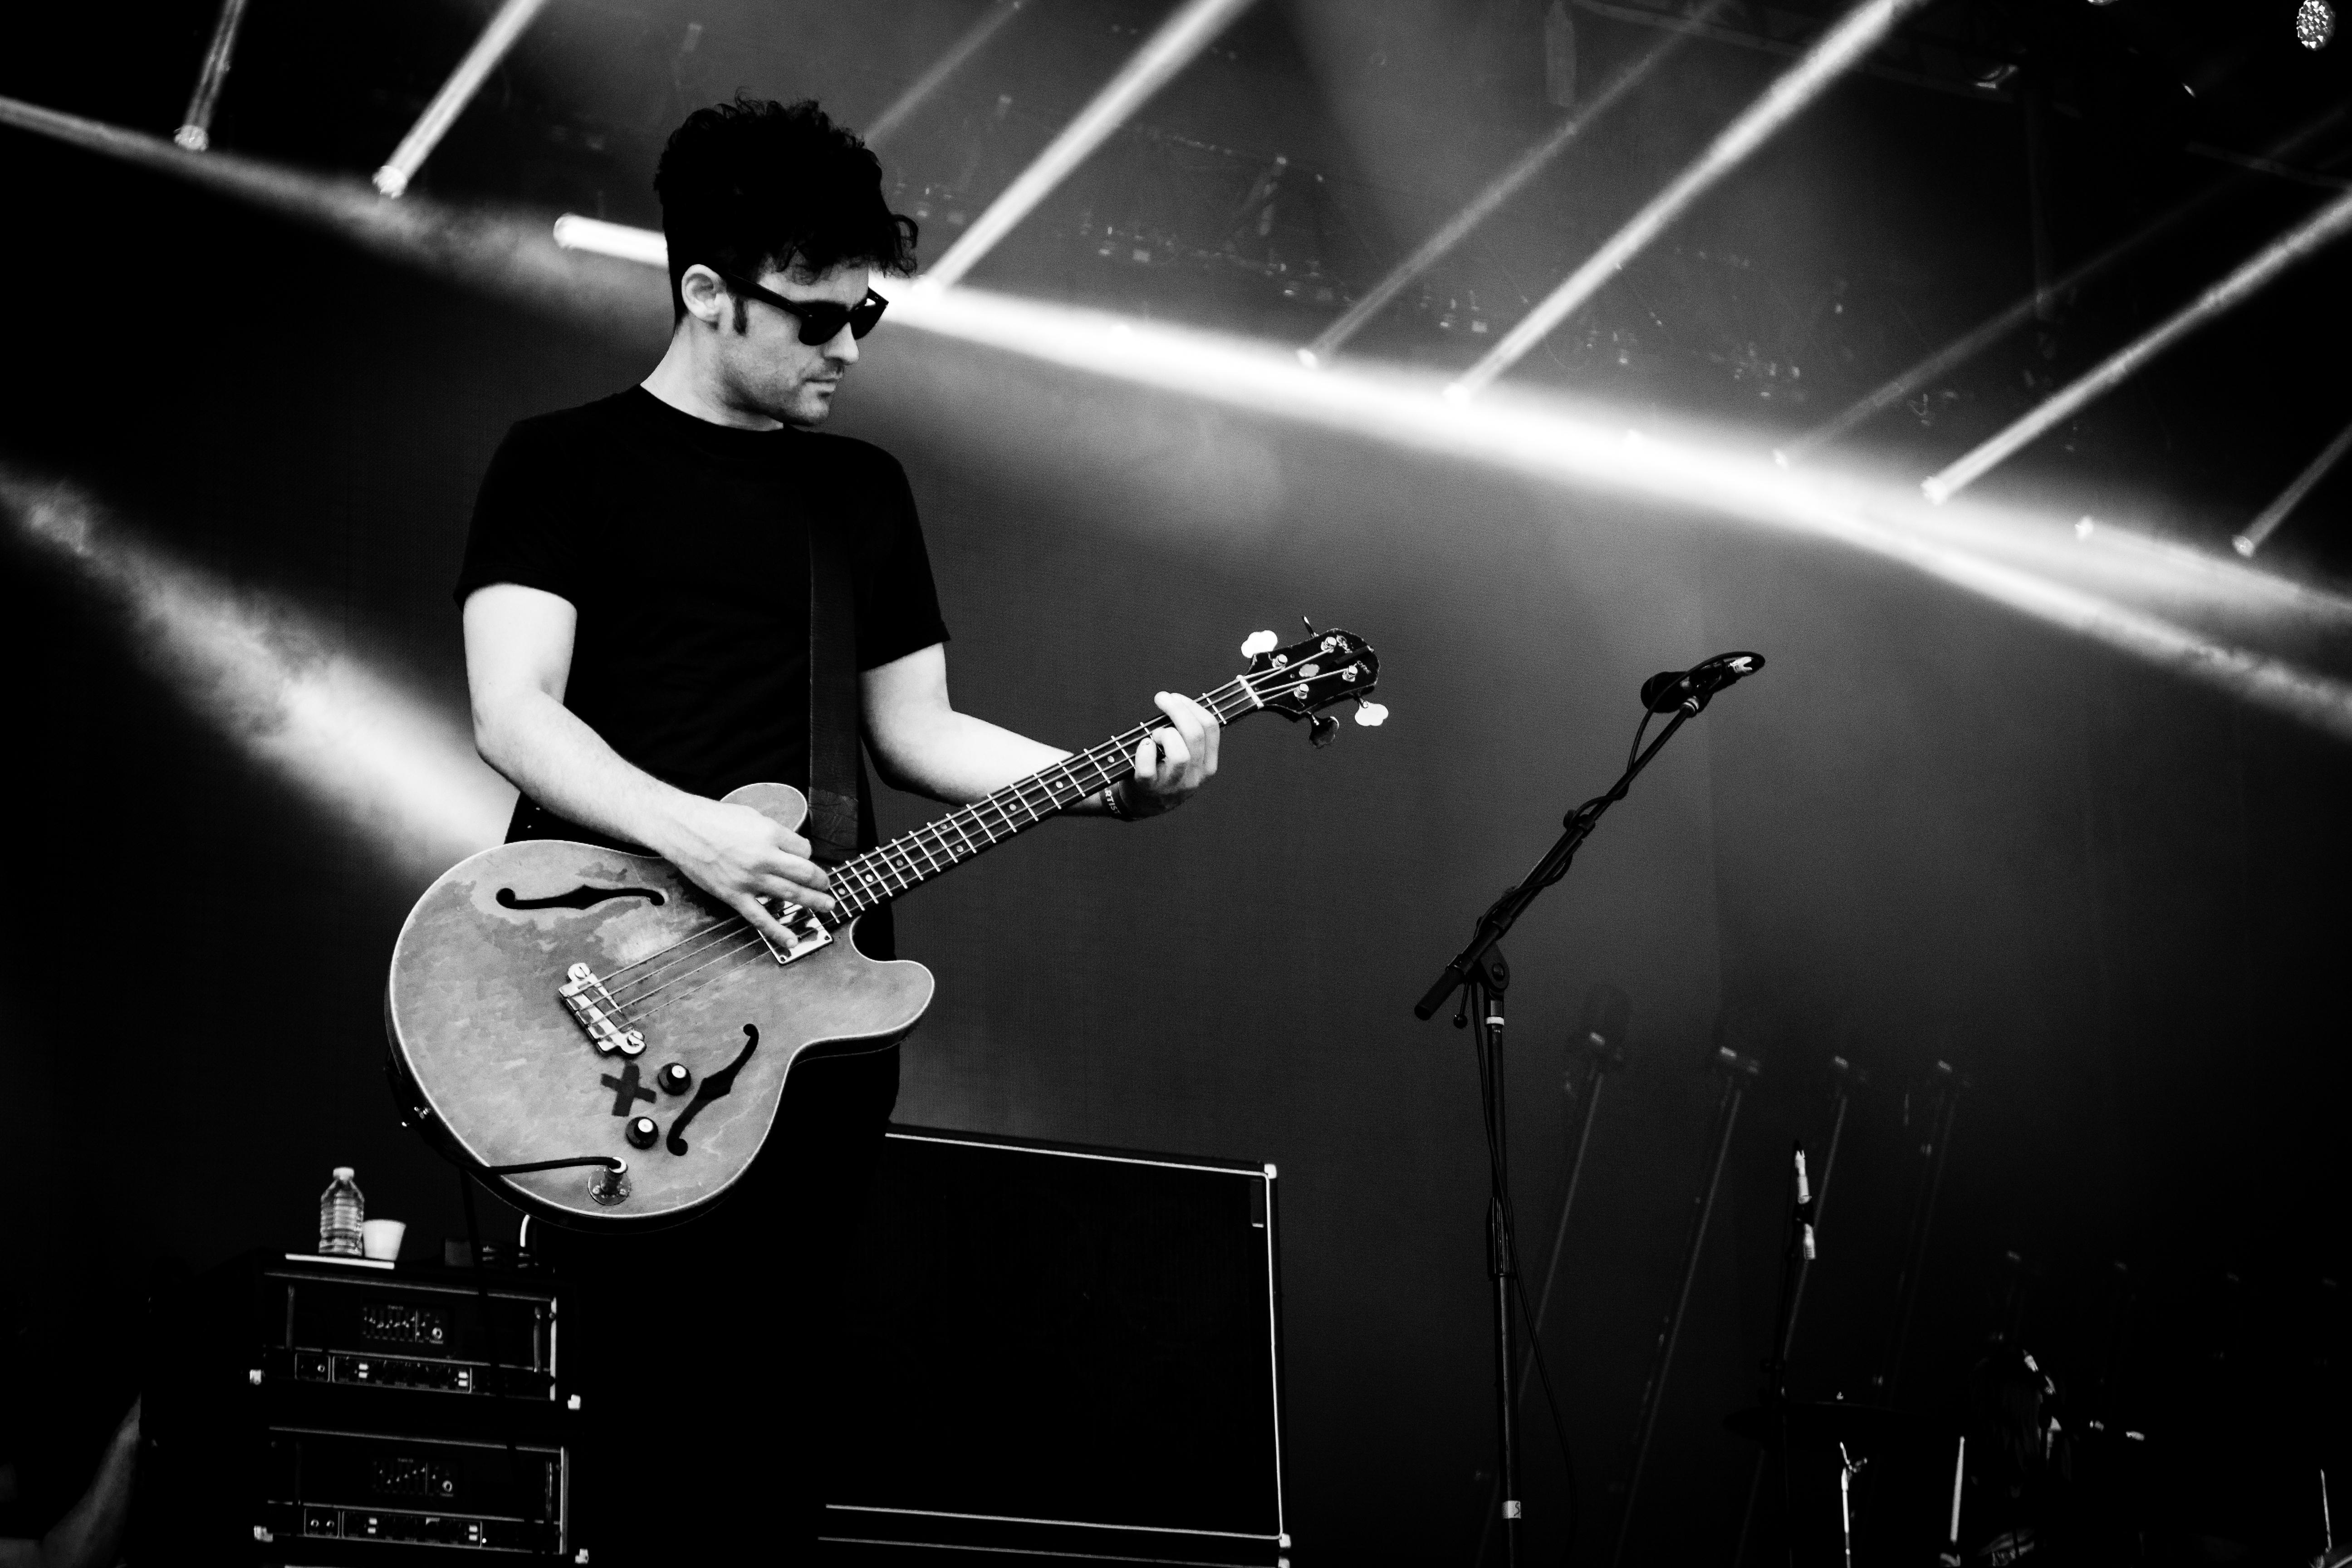
music, black and white, guitar, concert, band, live, motorcycle, canon, club, musician, black, monochrome, festival, eosm, gig, stage, 2013, belfort, eurockeennes, eurocks, robert, rebel, been, brmc, levon, performance, bassist, singing, guitarist, drums, bass guitar, entertainment, performing arts, singer songwriter, rock concert, monochrome photography